Steganography

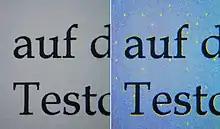
Yellow dots from a laser printer

Although not classic steganography, some types of modern color laser printers integrate the model, serial number, and timestamps on each printout for traceability reasons using a dot-matrix code made of small, yellow dots not recognizable to the naked eye .